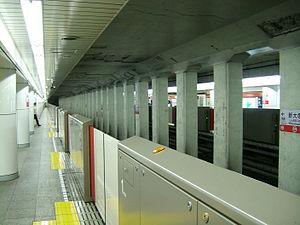
Shin-Ōtsuka est une station du métro de Tokyo sur la ligne Marunouchi dans l'arrondissement de Bunkyō à Tokyo. Elle est exploitée par le Tokyo Metro.